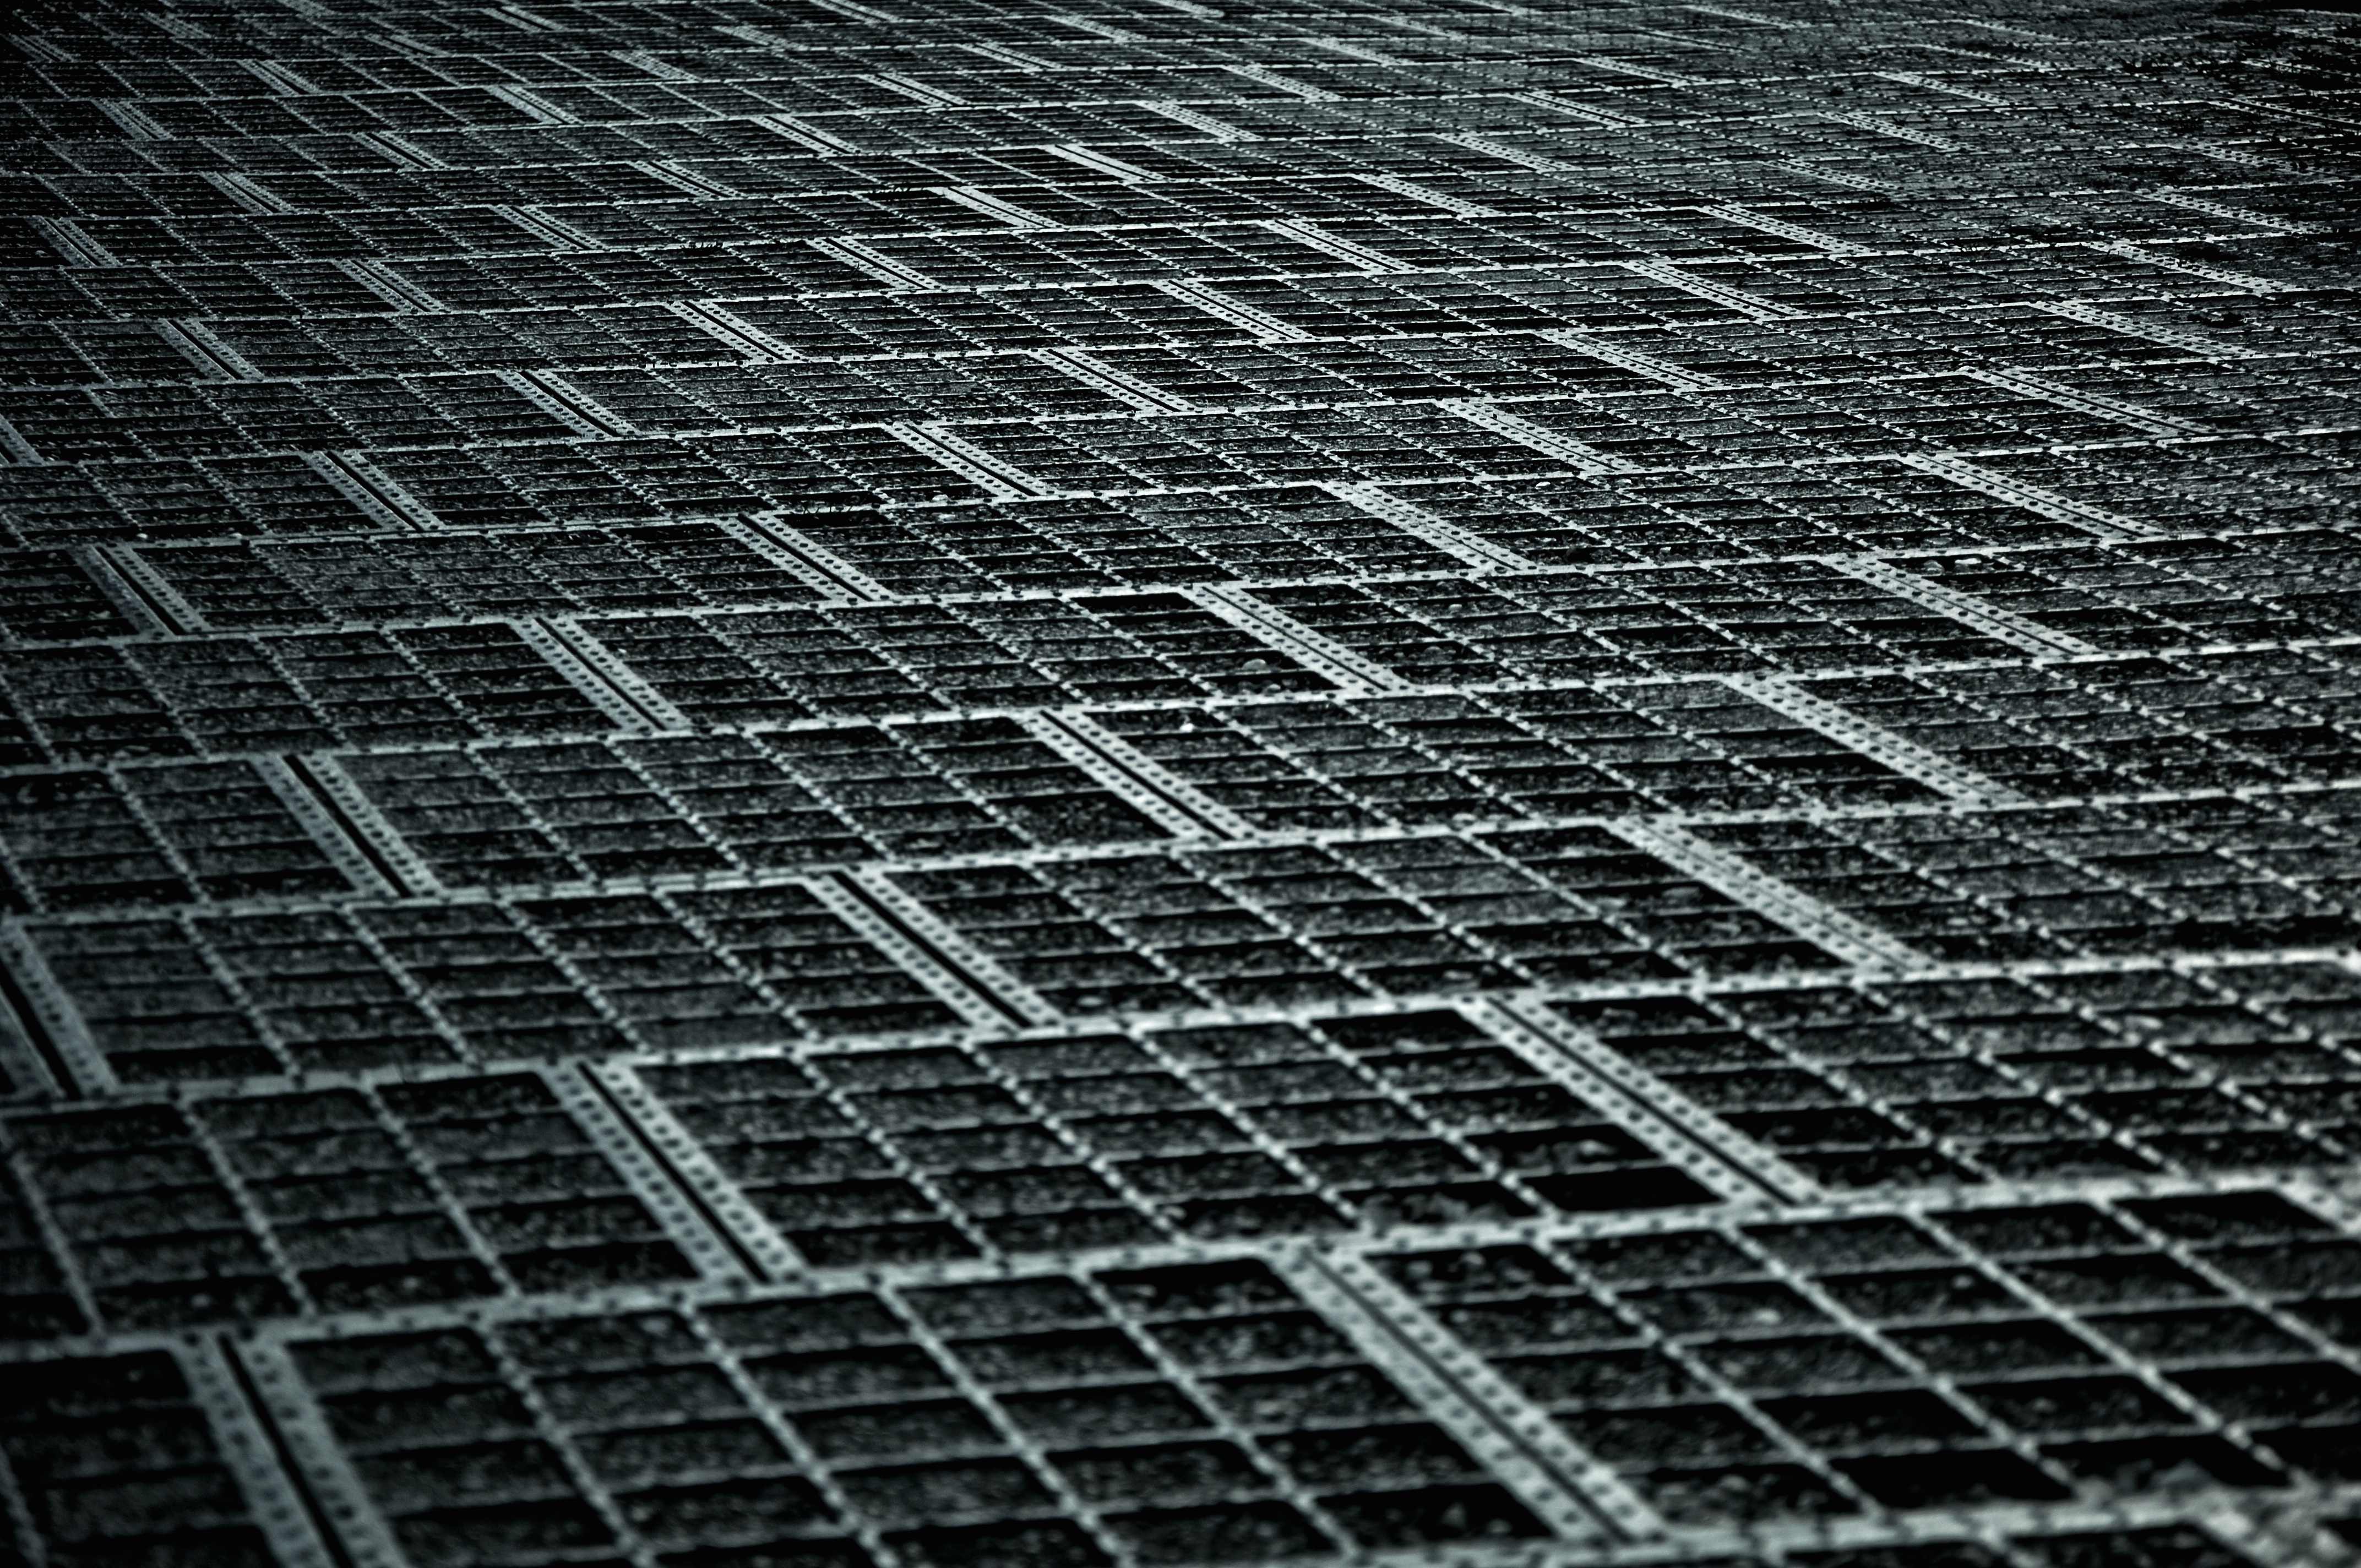
black and white, texture, floor, roof, cobblestone, wall, asphalt, pattern, line, tile, black, monochrome, material, circle, net, symmetry, shape, flooring, road surface, monochrome photography